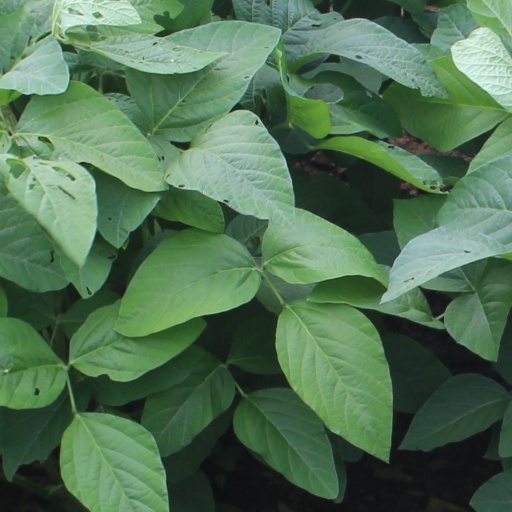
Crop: soybean